Joseph Hubert Priestley

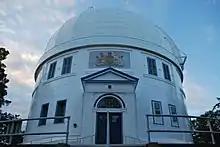
Dominion Astrophysical Observatory at Saanich, British Columbia, that Priestley visited in 1924 as a member of the British Association

In November 1904, Priestley was made an associate of the college. In January 1905, he was appointed temporary lecturer in botany, in succession to George Brebner, who had died on 23 December 1904. This appointment was made permanent by the college council on 19July 1905 at an annual salary of £120. He and Raymond, who was then studying geography at the college, lodged together for two years on the top floor of a Bristol boarding house. They lived on fifty shillings a week and lunch would often consist of a bun and a glass of milk.